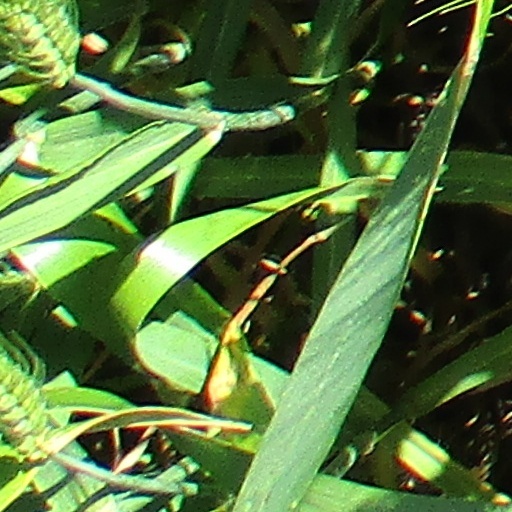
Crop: wheat